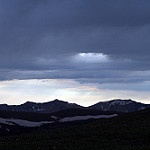
Label: mountain